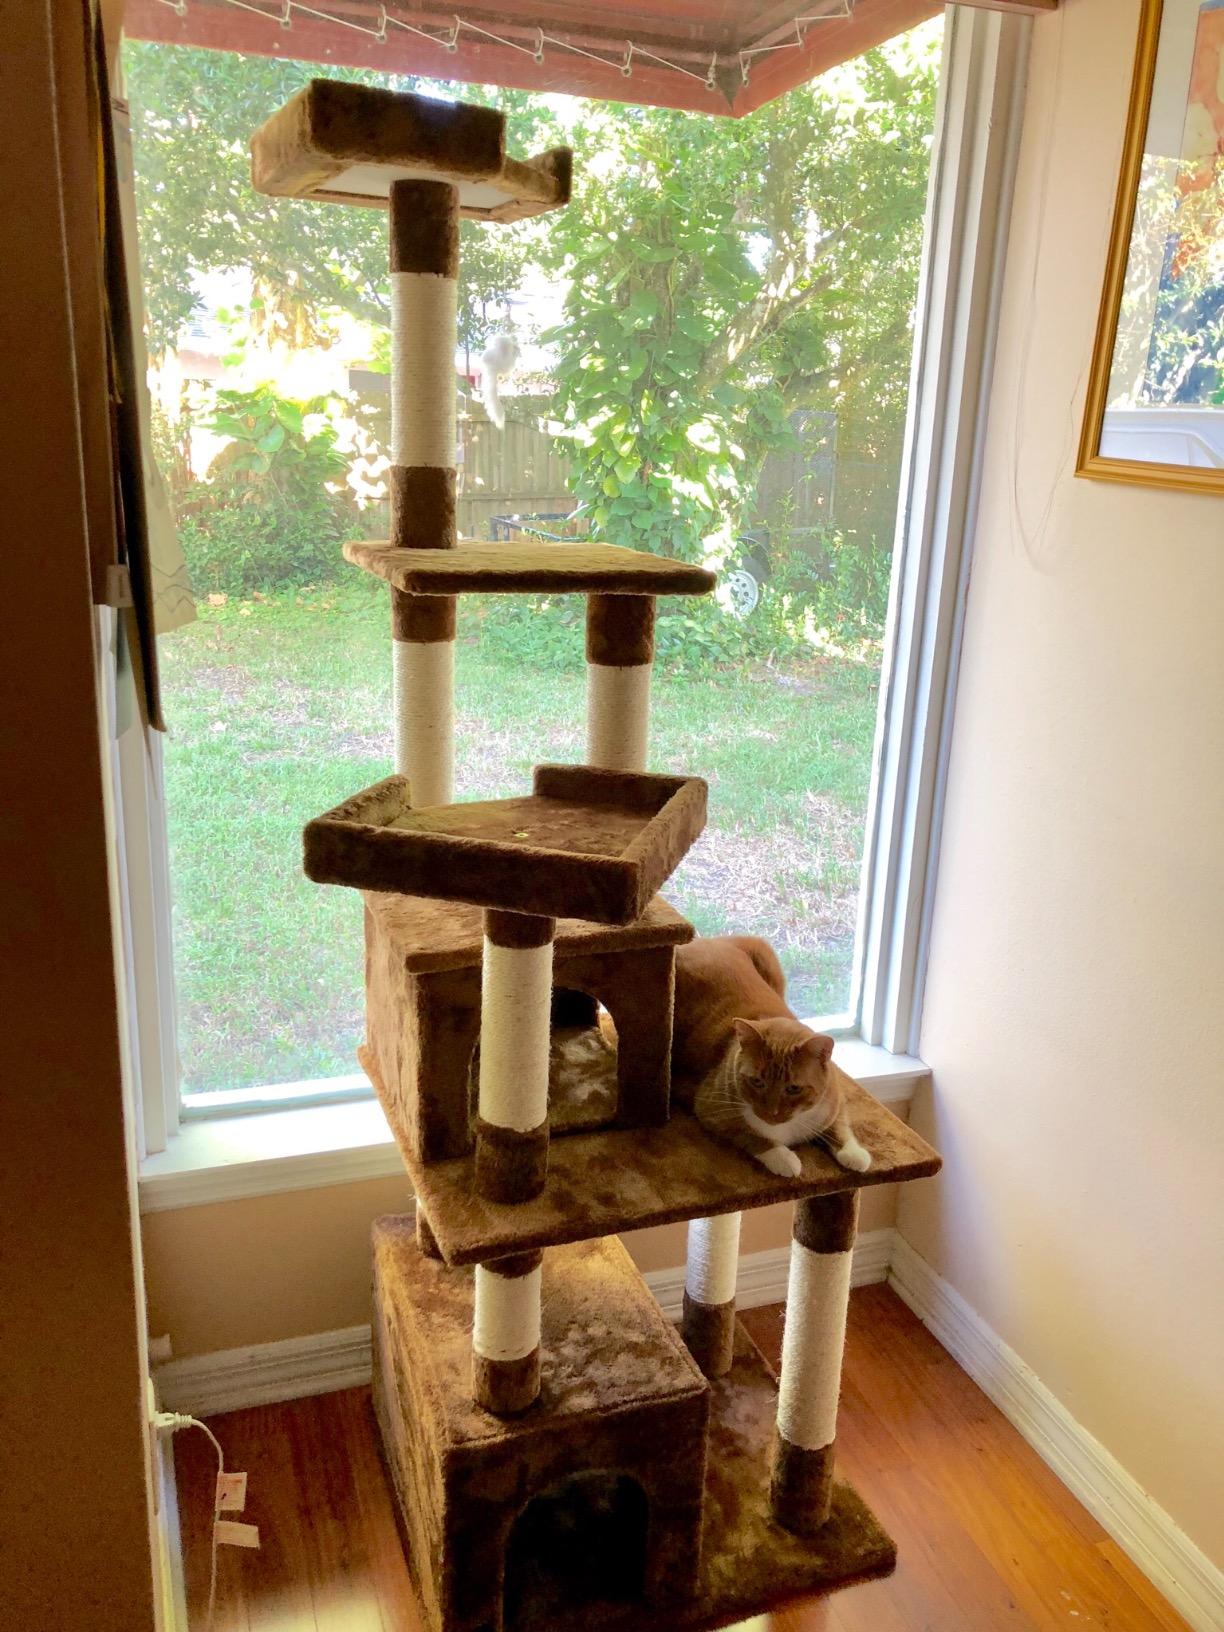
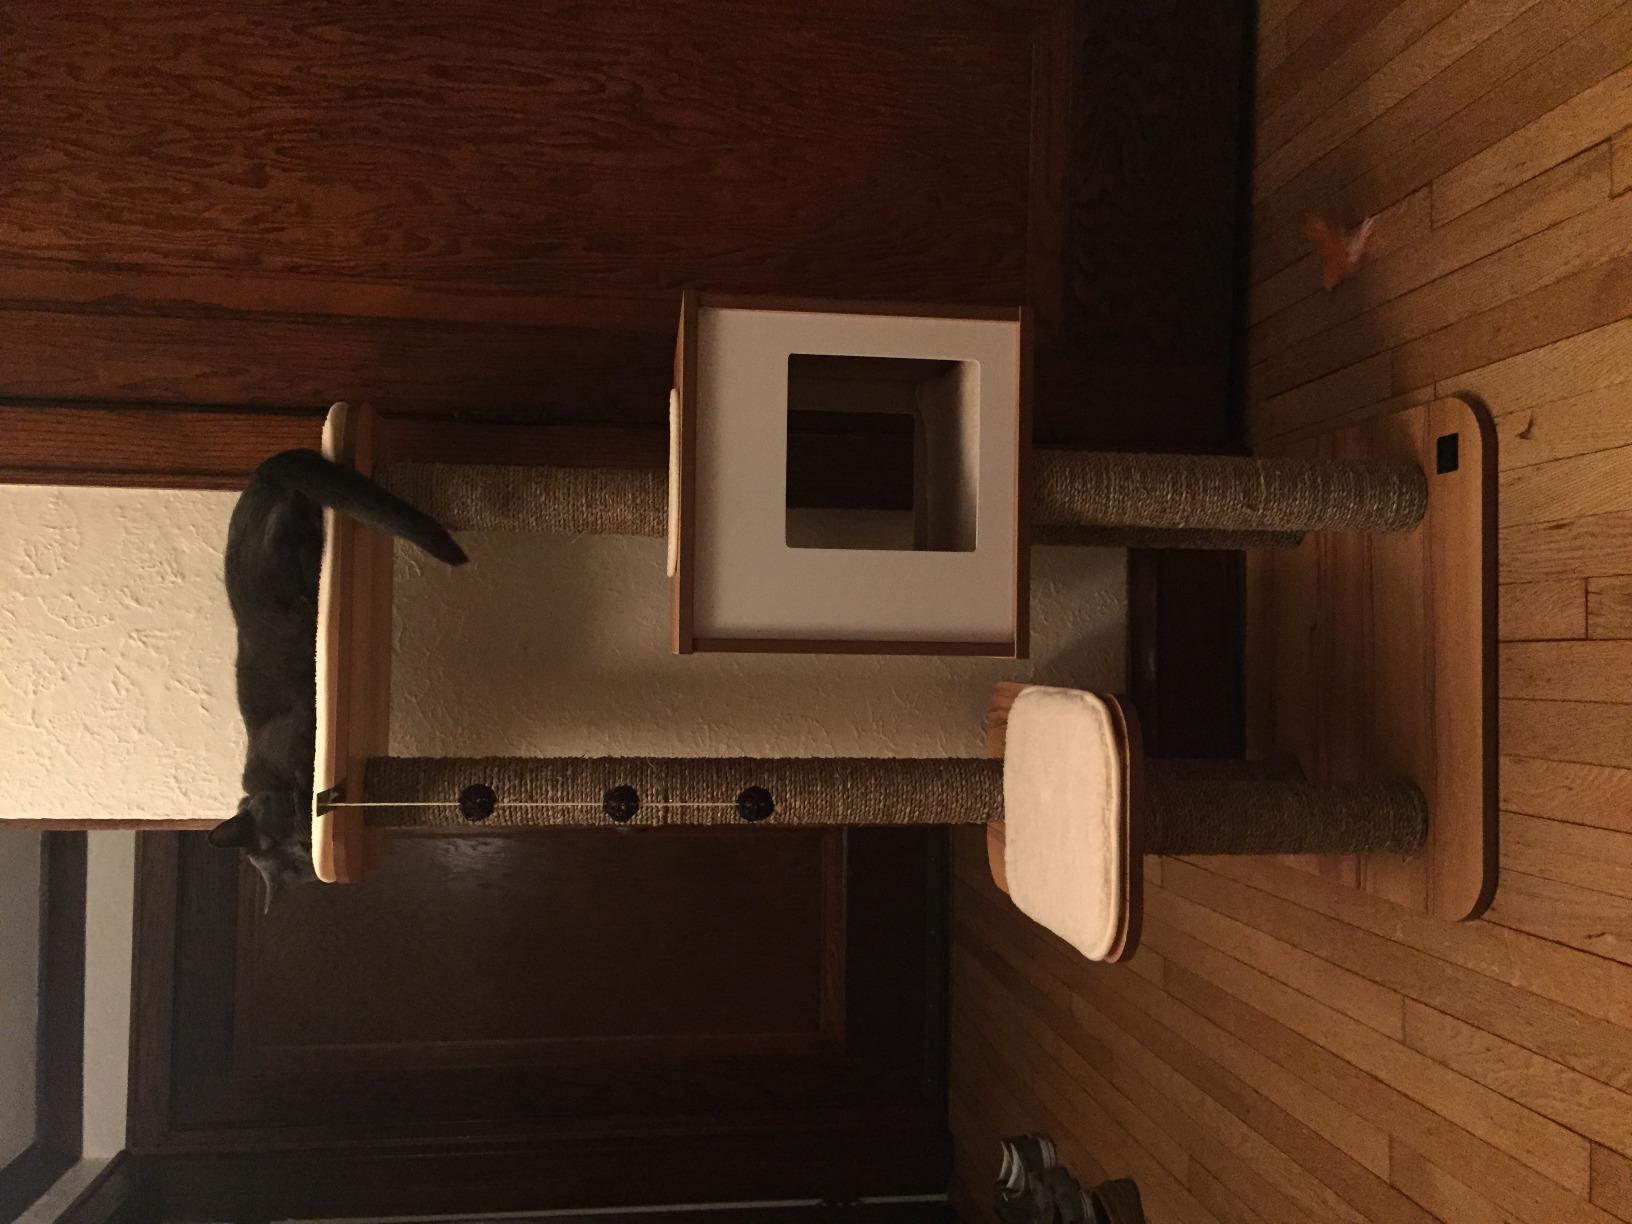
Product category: items_cat tree
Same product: no